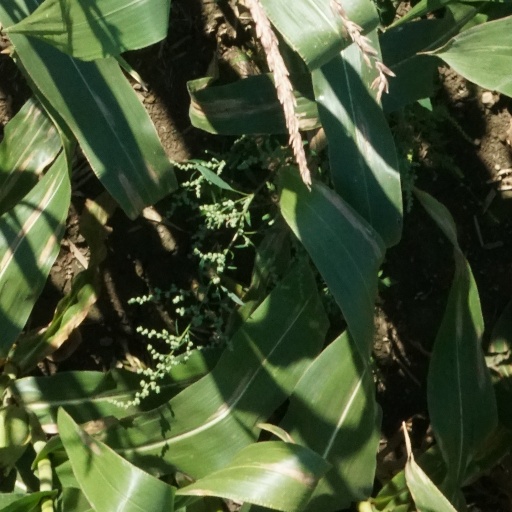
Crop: maize; corn